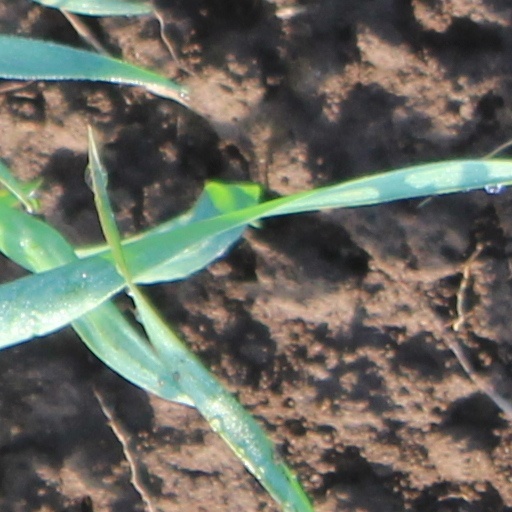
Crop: wheat